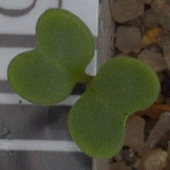
Label: charlock